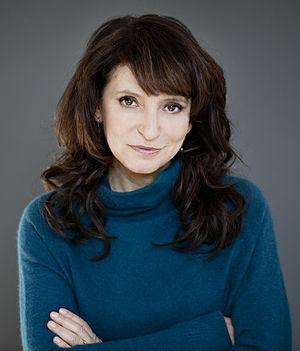
Susanne Bier [susanə ˈbiɐ̯ˀ] est une réalisatrice danoise, née à Copenhague, Danemark le 15 avril 1960.